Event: Nepal Earthquake
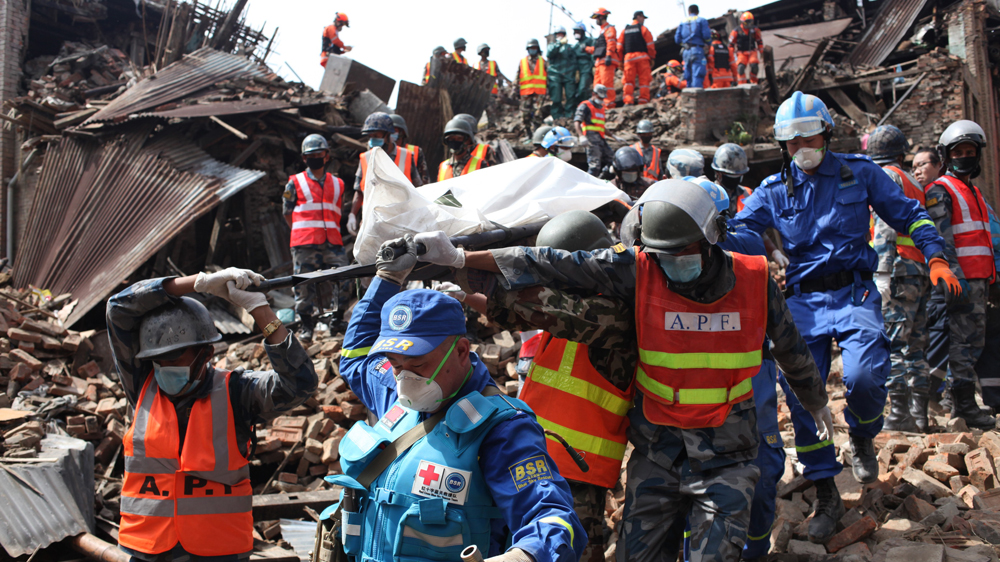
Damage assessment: damage